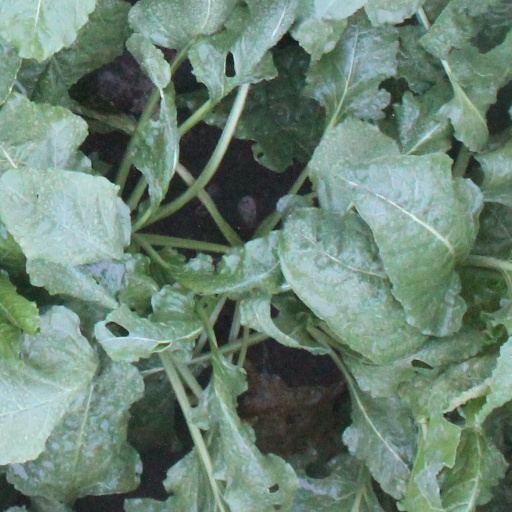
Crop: sugar beet